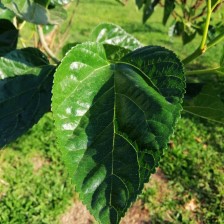
Variety: BlackOodTurkey